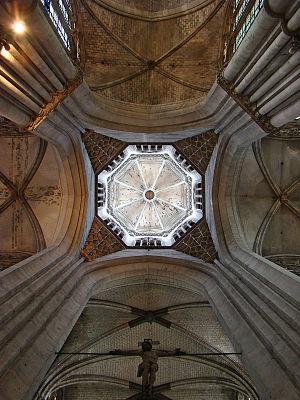
Notre-Dame d'Évreux, Eure, Normandie, France. La tour-lanterne.
La cathédrale Notre-Dame d'Évreux est une cathédrale de style gothique, située à Évreux dans l'Eure, qui est le siège du diocèse correspondant à ce département.